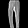
Label: Trouser